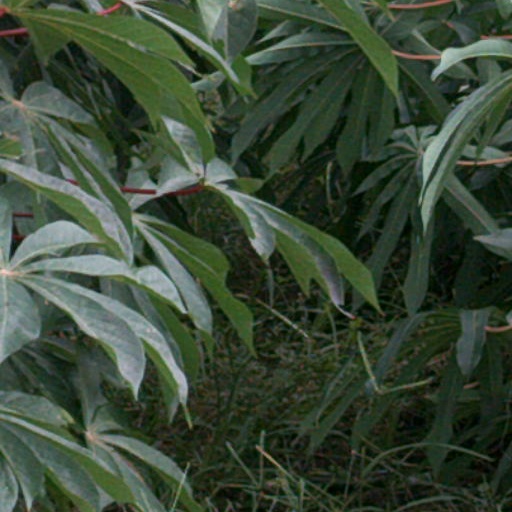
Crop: cassava